DY Persei

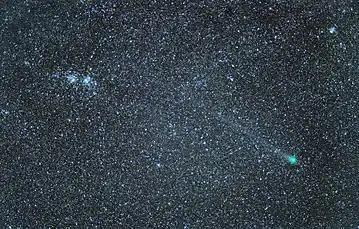
Image of the northwest corner of Perseus showing Comet Lovejoy and the Double Cluster. Trumpler 2 is on the left edge and DY Persei is visible as a faint red star nearby.

DY Persei is a carbon star, with an excess of carbon relative to oxygen in its atmosphere. This causes dramatic changes in the atmospheric chemistry that are visible in the spectrum.